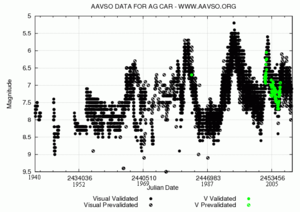
AG Carinae est une étoile de la constellation de la Carène. Elle est classée comme variable lumineuse bleue et est l'une des étoiles les plus lumineuses de la Voie lactée. La grande distance et la présence de poussière interstellaire signifie que l'étoile n'est habituellement pas visible à l'œil nu ; sa magnitude apparente varie de façon erratique entre les magnitudes 5,7 et 9,0.